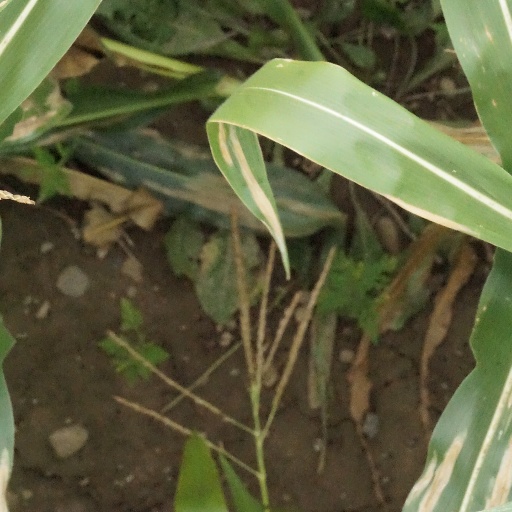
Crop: maize; corn